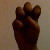
The image shows a hand gesture representing the letter 'E' in Indian Sign Language.